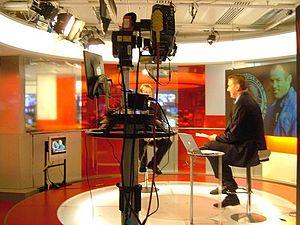
BBC World News est la chaîne d’information internationale en continu de BBC Worldwide lancée le 30 janvier 1995.
La British Broadcasting Corporation fondée en 1922 est une société de production et de diffusion de programmes de radio-télévision britannique.